Turkish language

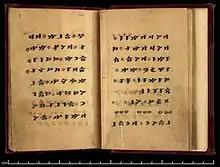
The 9th-century "Irk Bitig" or "Book of Divination"

The earliest known Old Turkic inscriptions are the three monumental Orkhon inscriptions found in modern Mongolia. Erected in honour of the prince Kul Tigin and his brother Emperor Bilge Khagan, these date back to the Second Turkic Khaganate (dated 682–744 CE). After the discovery and excavation of these monuments and associated stone slabs by Russian archaeologists in the wider area surrounding the Orkhon Valley between 1889 and 1893, it became established that the language on the inscriptions was the Old Turkic language written using the Old Turkic alphabet, which has also been referred to as "Turkic runes" or "runiform" due to a superficial similarity to the Germanic runic alphabets.